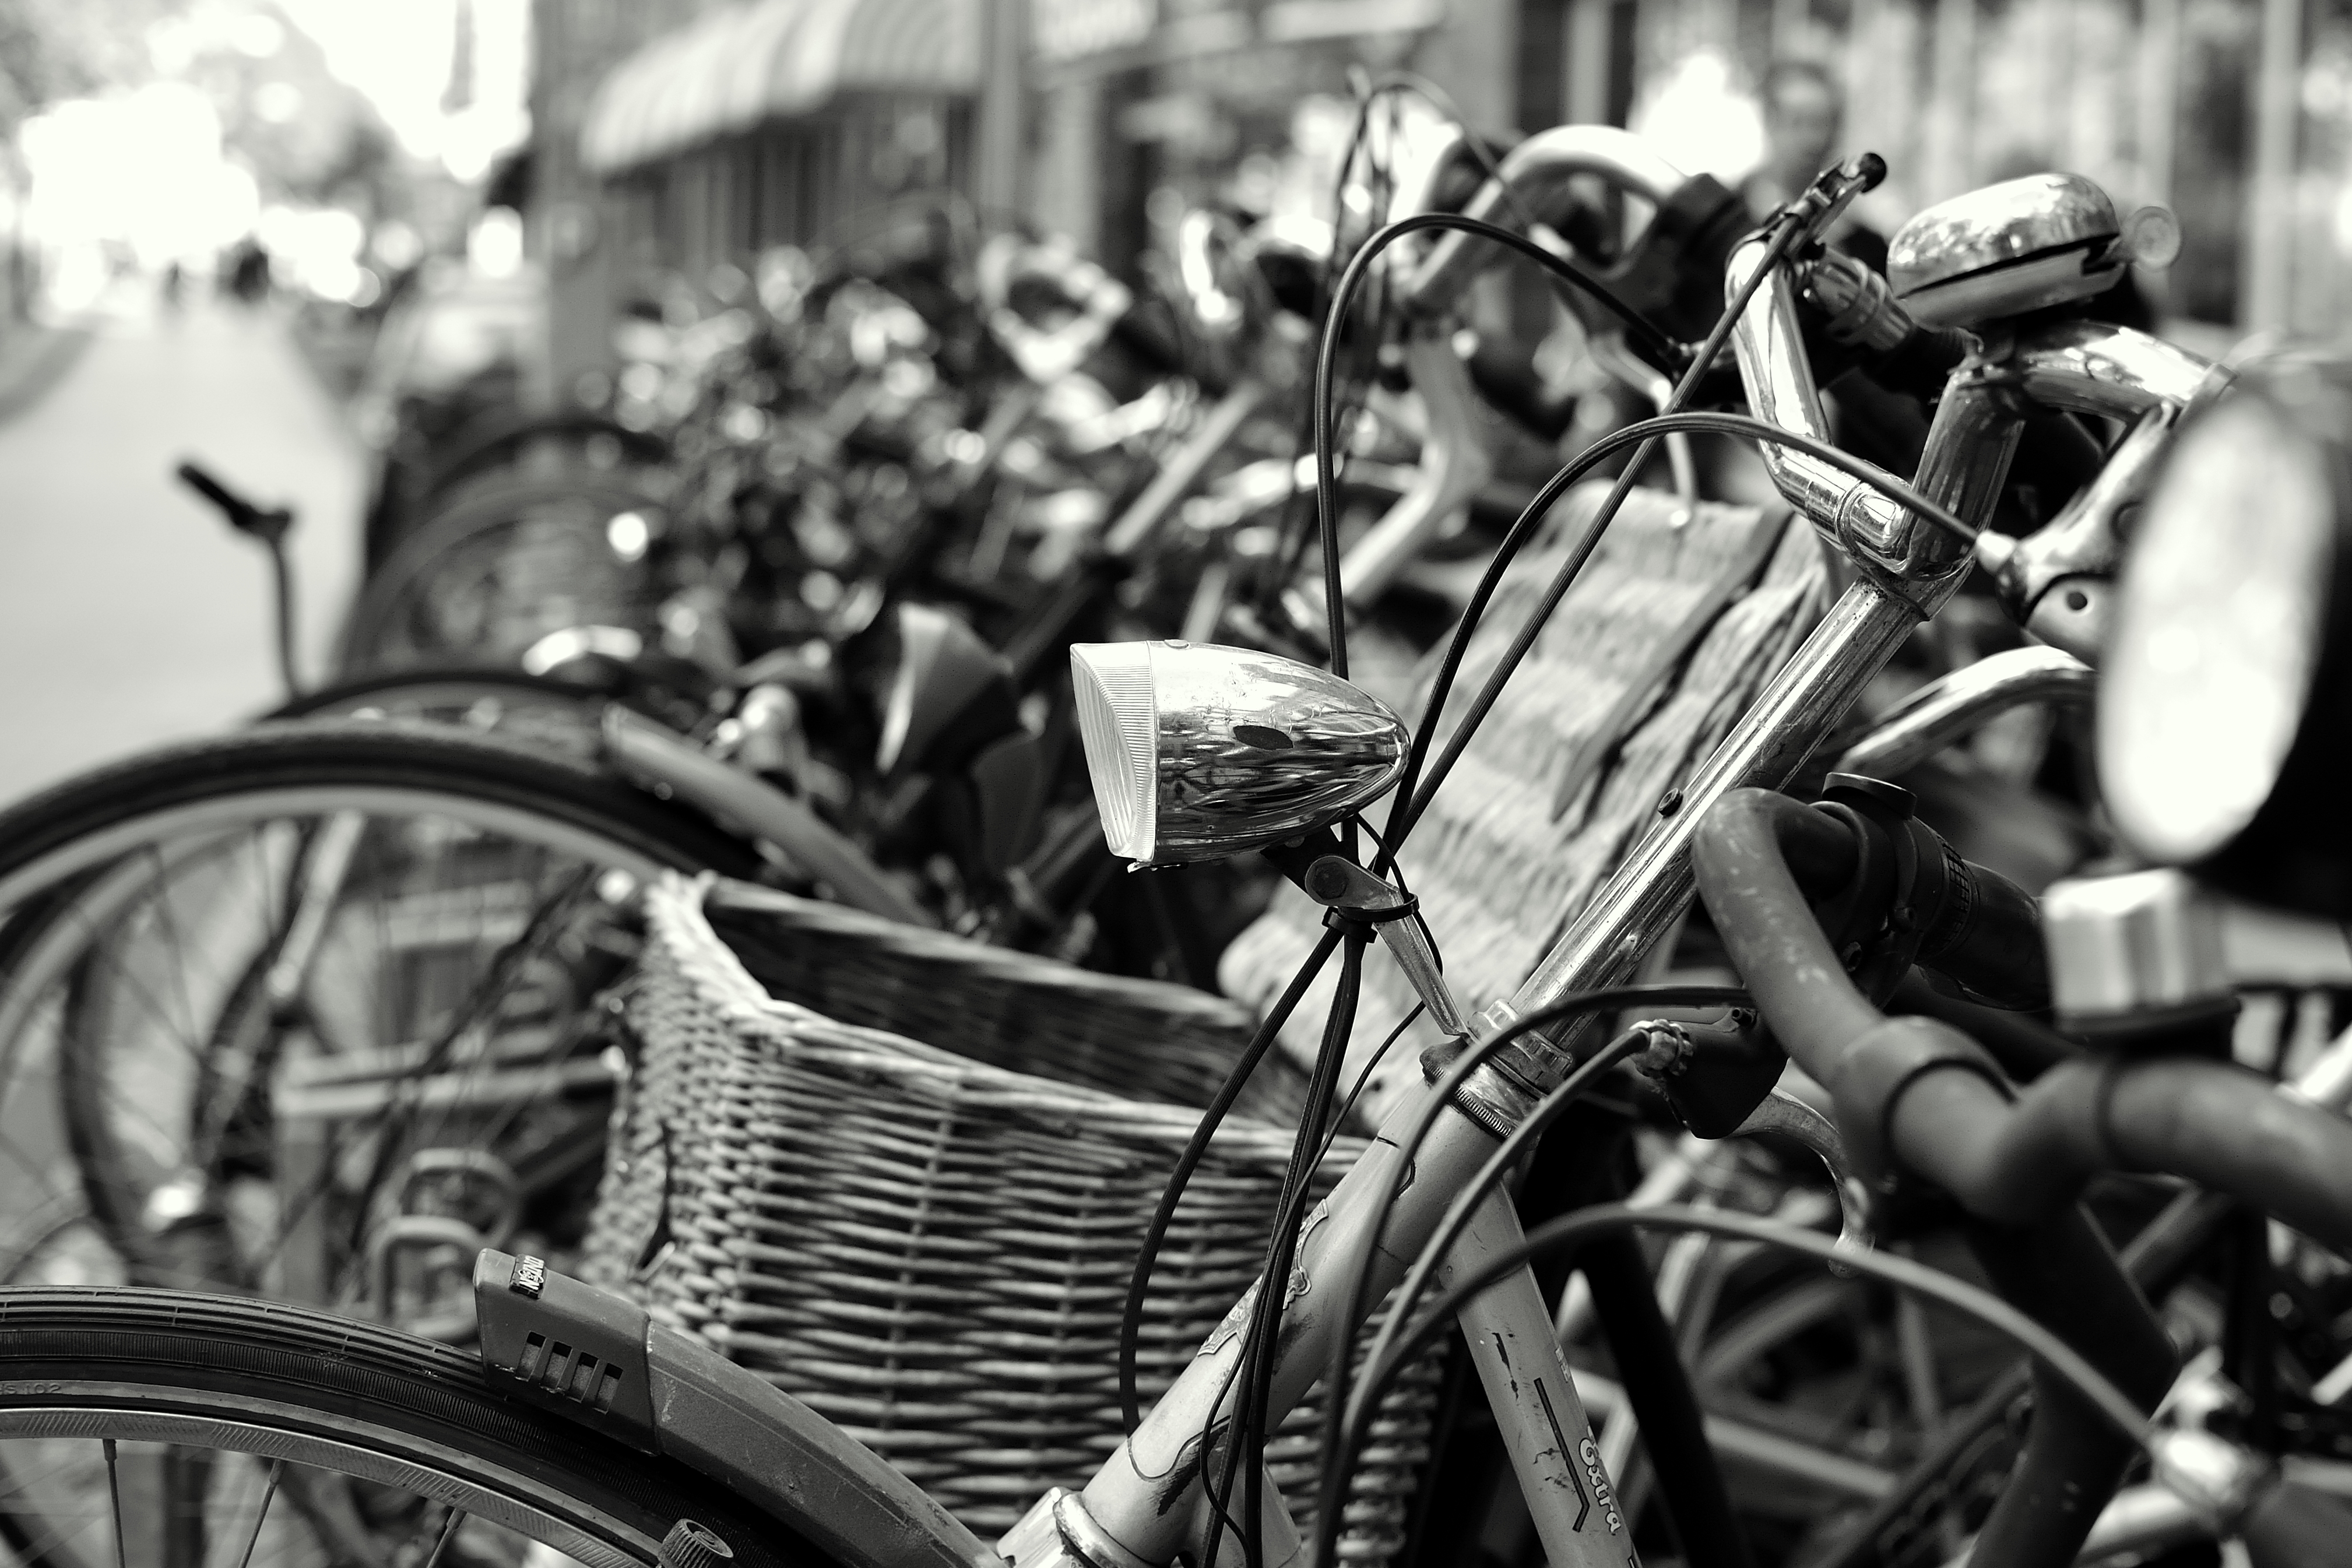
black and white, bicycle, city, crowd, vehicle, motorcycle, black, monochrome, bw, holland, mono, bicylce, motorcycling, monochrome photography